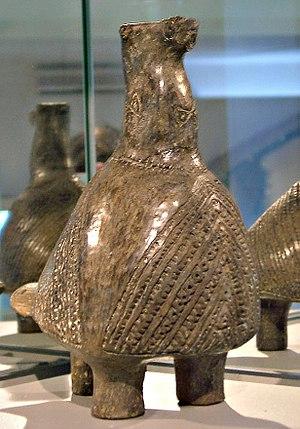
La Culture de Vučedol est une culture archéologique chalcolithique de la partie orientale de la Slavonie, sur la rive droite du Danube. Elle s'est développée entre 3000 et 2200 av. J.C. et précède la culture de Cetina et le complexe Somogyvâr-Vinkovci.